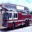
Label: truck